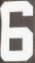
Number: 6